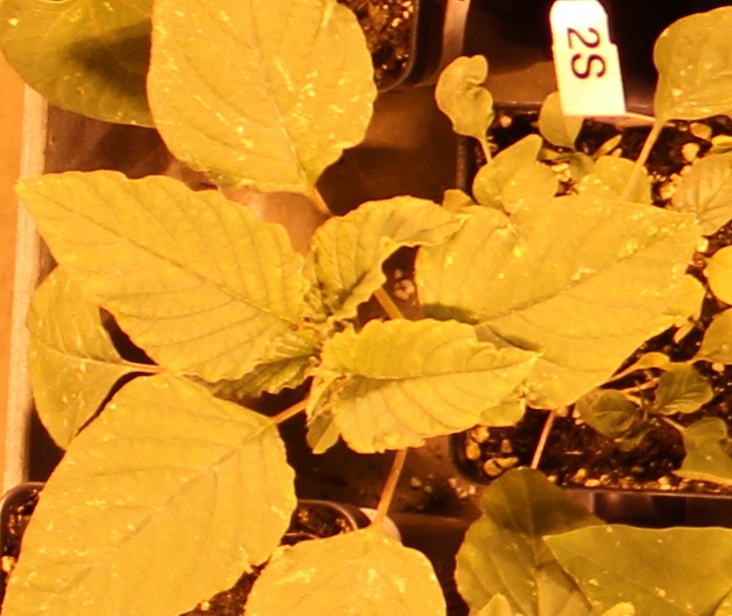
Label: Palmer Amaranth